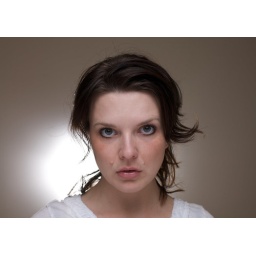
One 285hv above camera shoot through umbrella. One pointed at wall bare